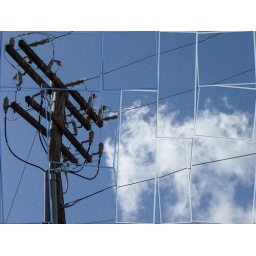
I like the way the lines around the clouds are white and the sky ones are blue.